Western Norway

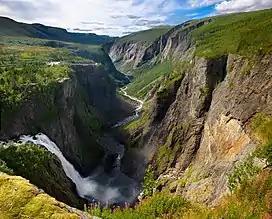
Vøringsfossen waterfall in Eidfjord Municipality

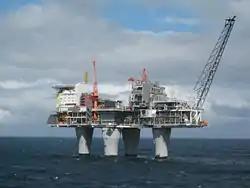
Troll gas field is a natural gas and oil field in the Norwegian sector of the North Sea, North-West of Bergen, west of the island of Fedje.

Western Norway is one of the wettest regions in Europe, with precipitation in the mountains near the coast of about 3,500 mm per year on average, and exceeding 5,000 mm in peak years. In Bergen city the average precipitation is 2,250 mm per year [1]. The wet climate is partly due to the Gulf Stream, which also gives this region a milder winter than other parts of Norway, with rain being more common than snow in the winter.